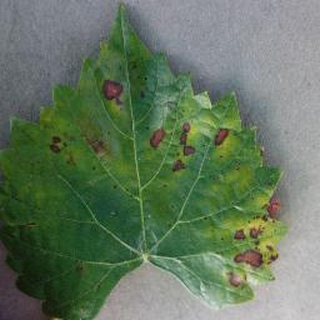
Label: grape_esca_black_measles